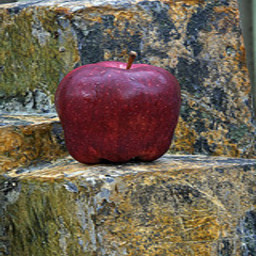
Label: Apple